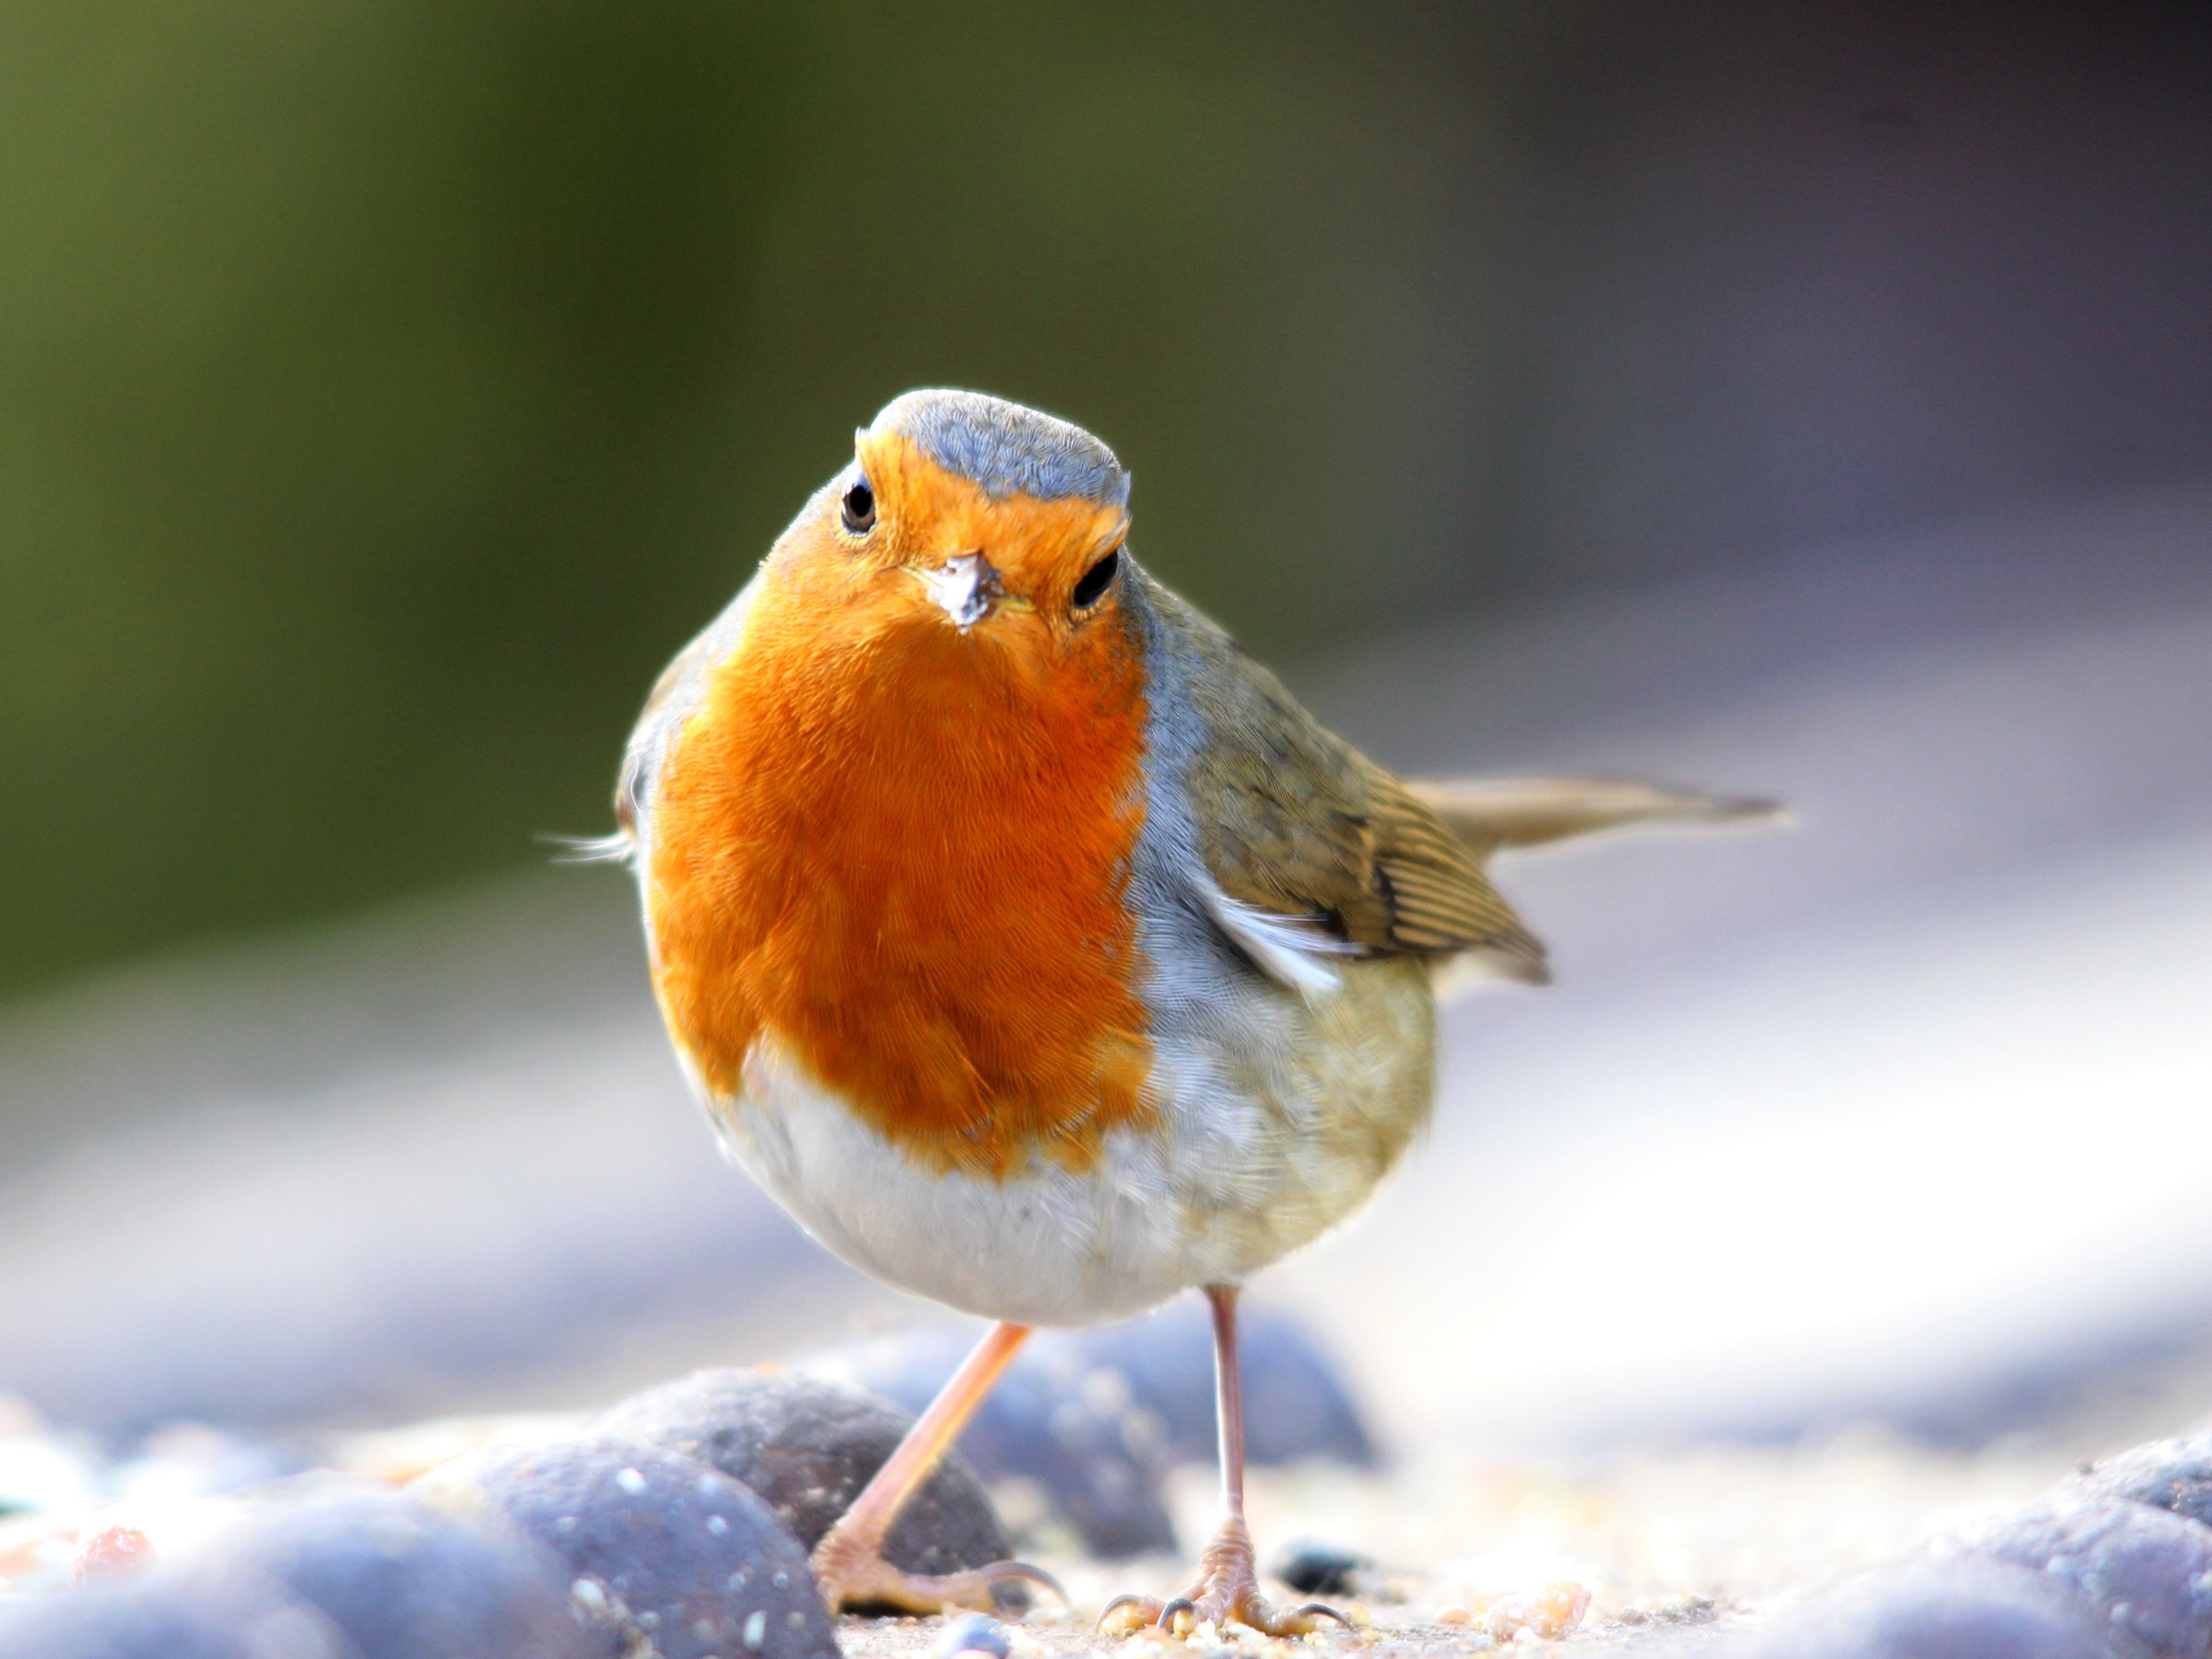
bird, wildlife, beak, autumn, robin, fauna, 2016, vertebrate, finch, birdwatching, bluebird, autumn2016, bbcspringwatch2016, brambling, old world flycatcher, perching bird, emberizidae, european robin, atlantic canary